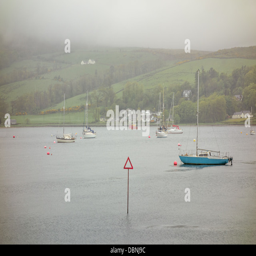
harbour with boats looming out of the mist